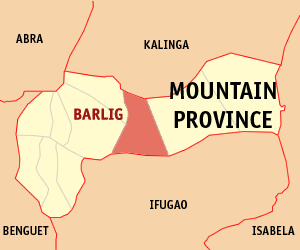
Bontoc est une municipalité de 5ᵉ classe située dans la Mountain Province aux Philippines. Selon le recensement de 2010 elle est peuplée de 5 838 habitants.